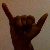
The image shows a hand gesture representing the letter 'Y' in Indian Sign Language.